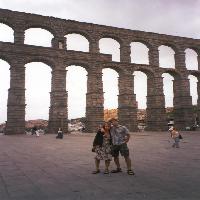
Weather: cloudy or overcast